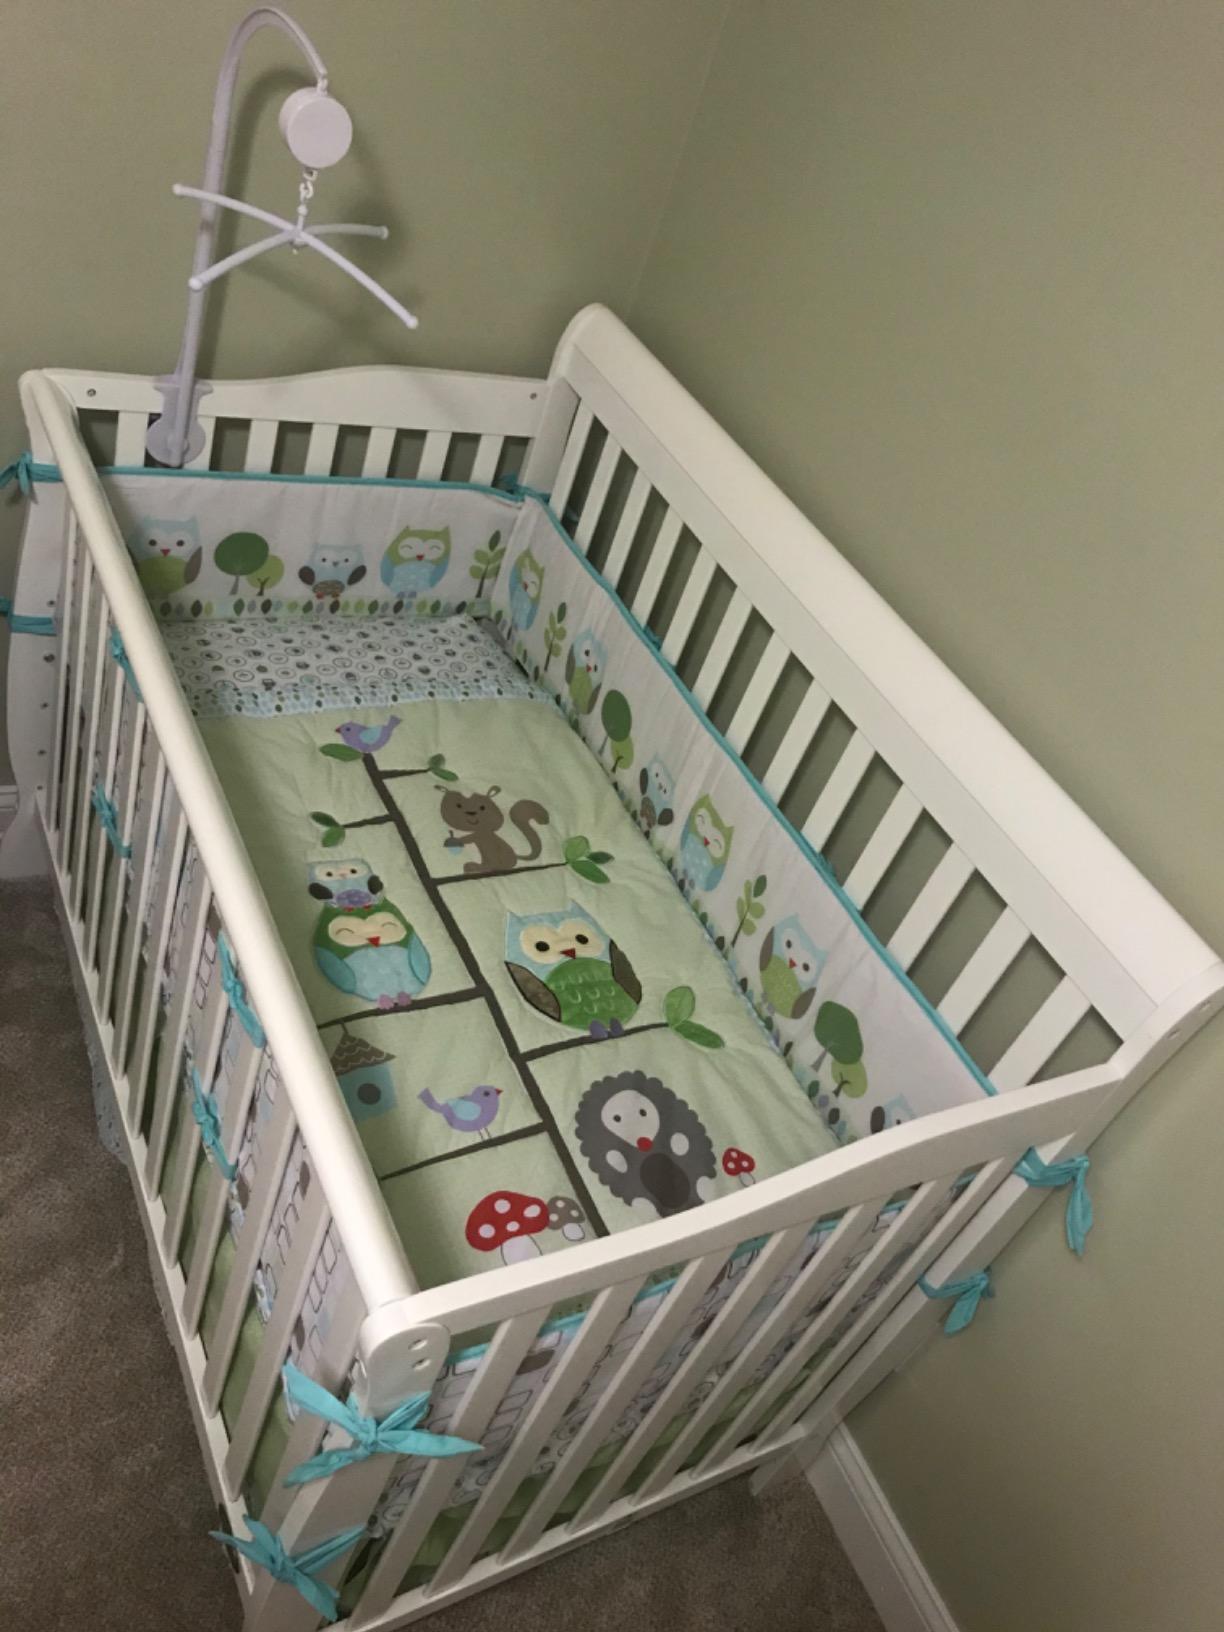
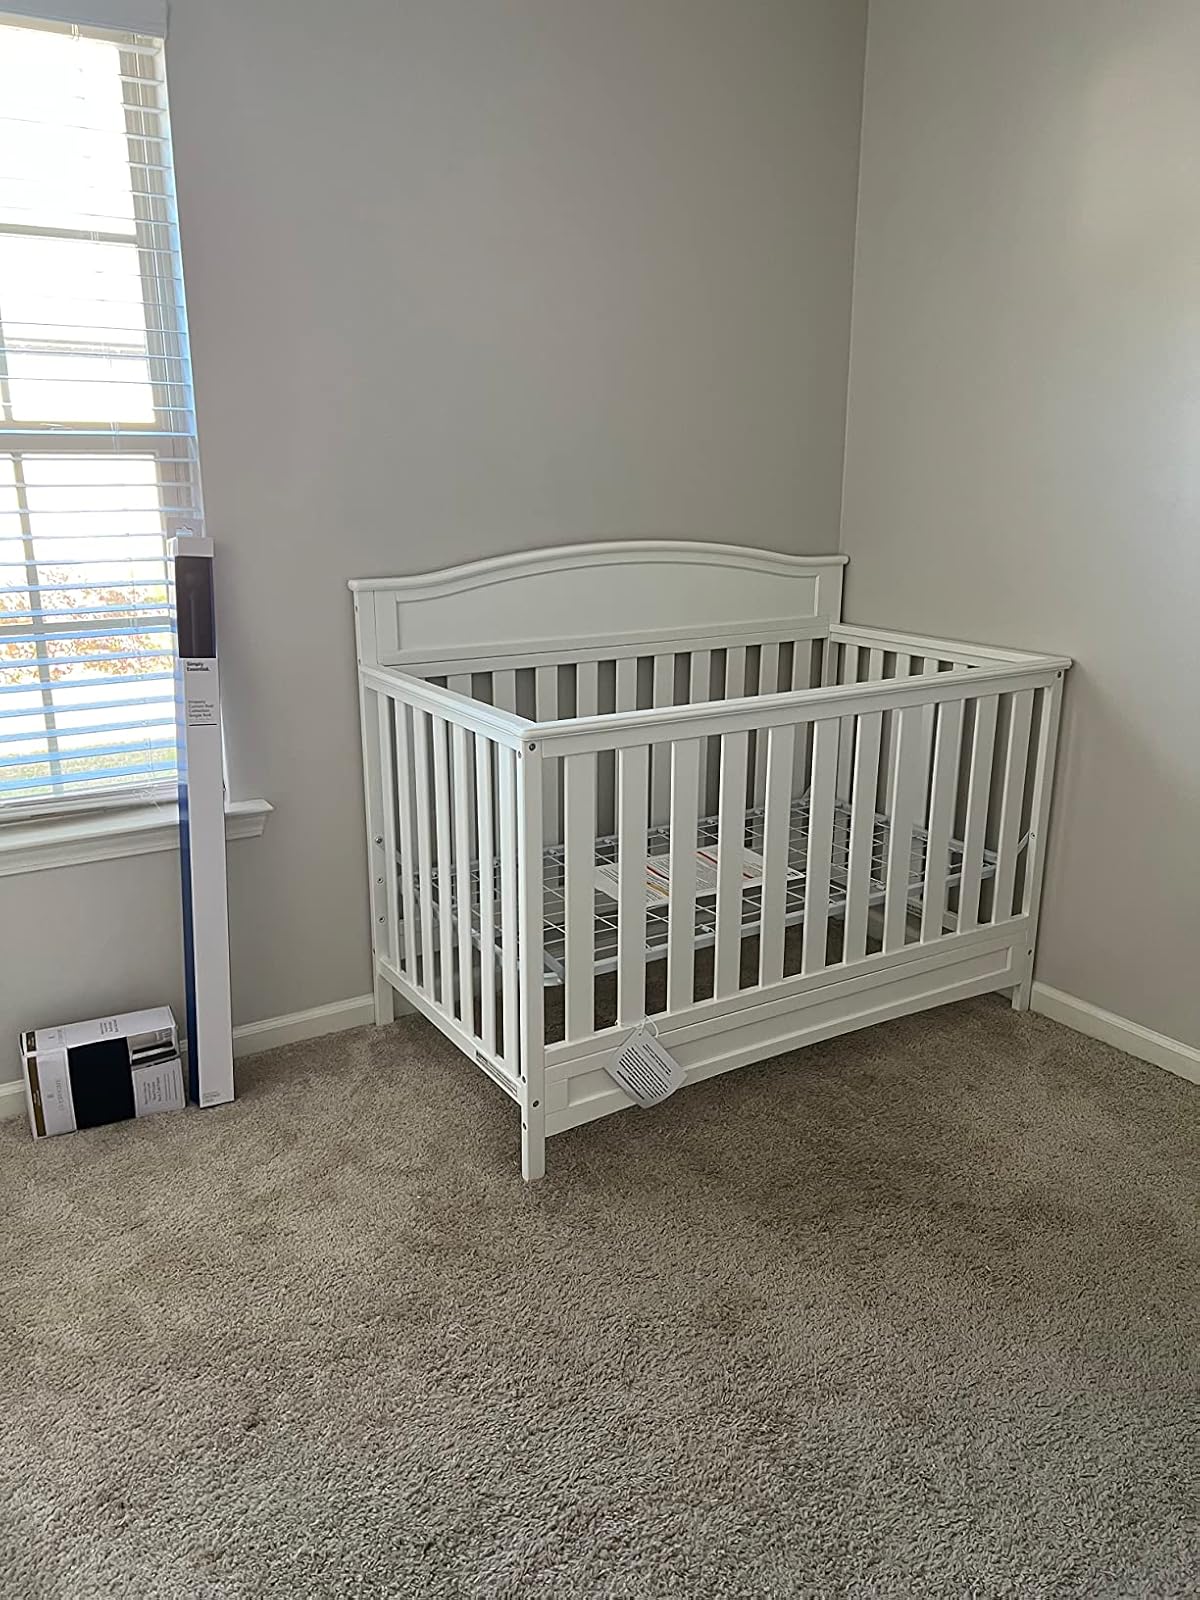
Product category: products_crib
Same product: no